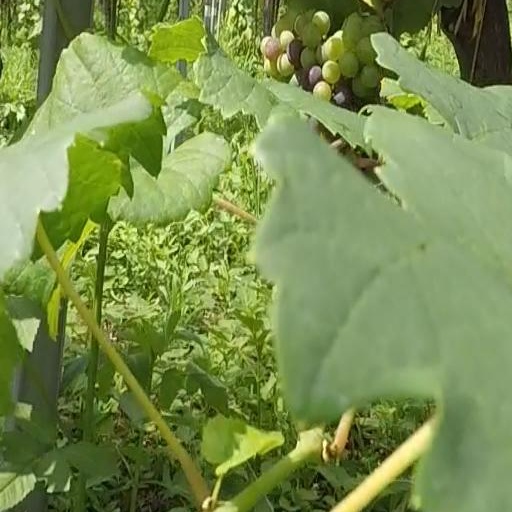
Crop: grape